U-Bahn Line B (Frankfurt U-Bahn)

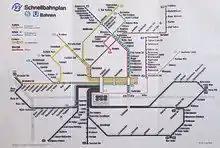
Shortened U5 on a route map from 1980

From Konstablerwache the branch to Preungesheim heads north under Konrad-Adenauer-Straße to the Friedberger Tor and then emerges from its tunnel in the Wallanlagen park. The Wallanlagen are actually protected from any development by the "Wallservitut" of 1827, so the route is a violation of the most famous Frankfurt building regulation. From the mouth of the tunnel the route has around 1200m of on-street running along Eckenheimer Landstraße, shared with other traffic. This was originally intended as a temporary step in the conversion of this route from tram to U-Bahn operation.